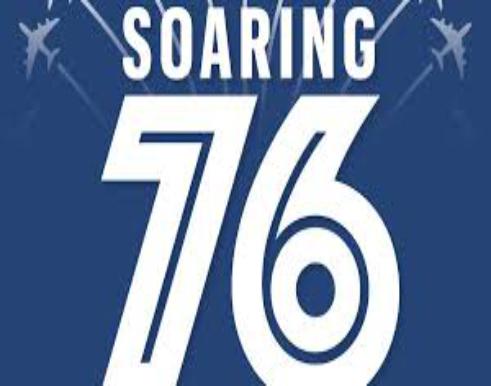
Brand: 76
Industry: Clothes